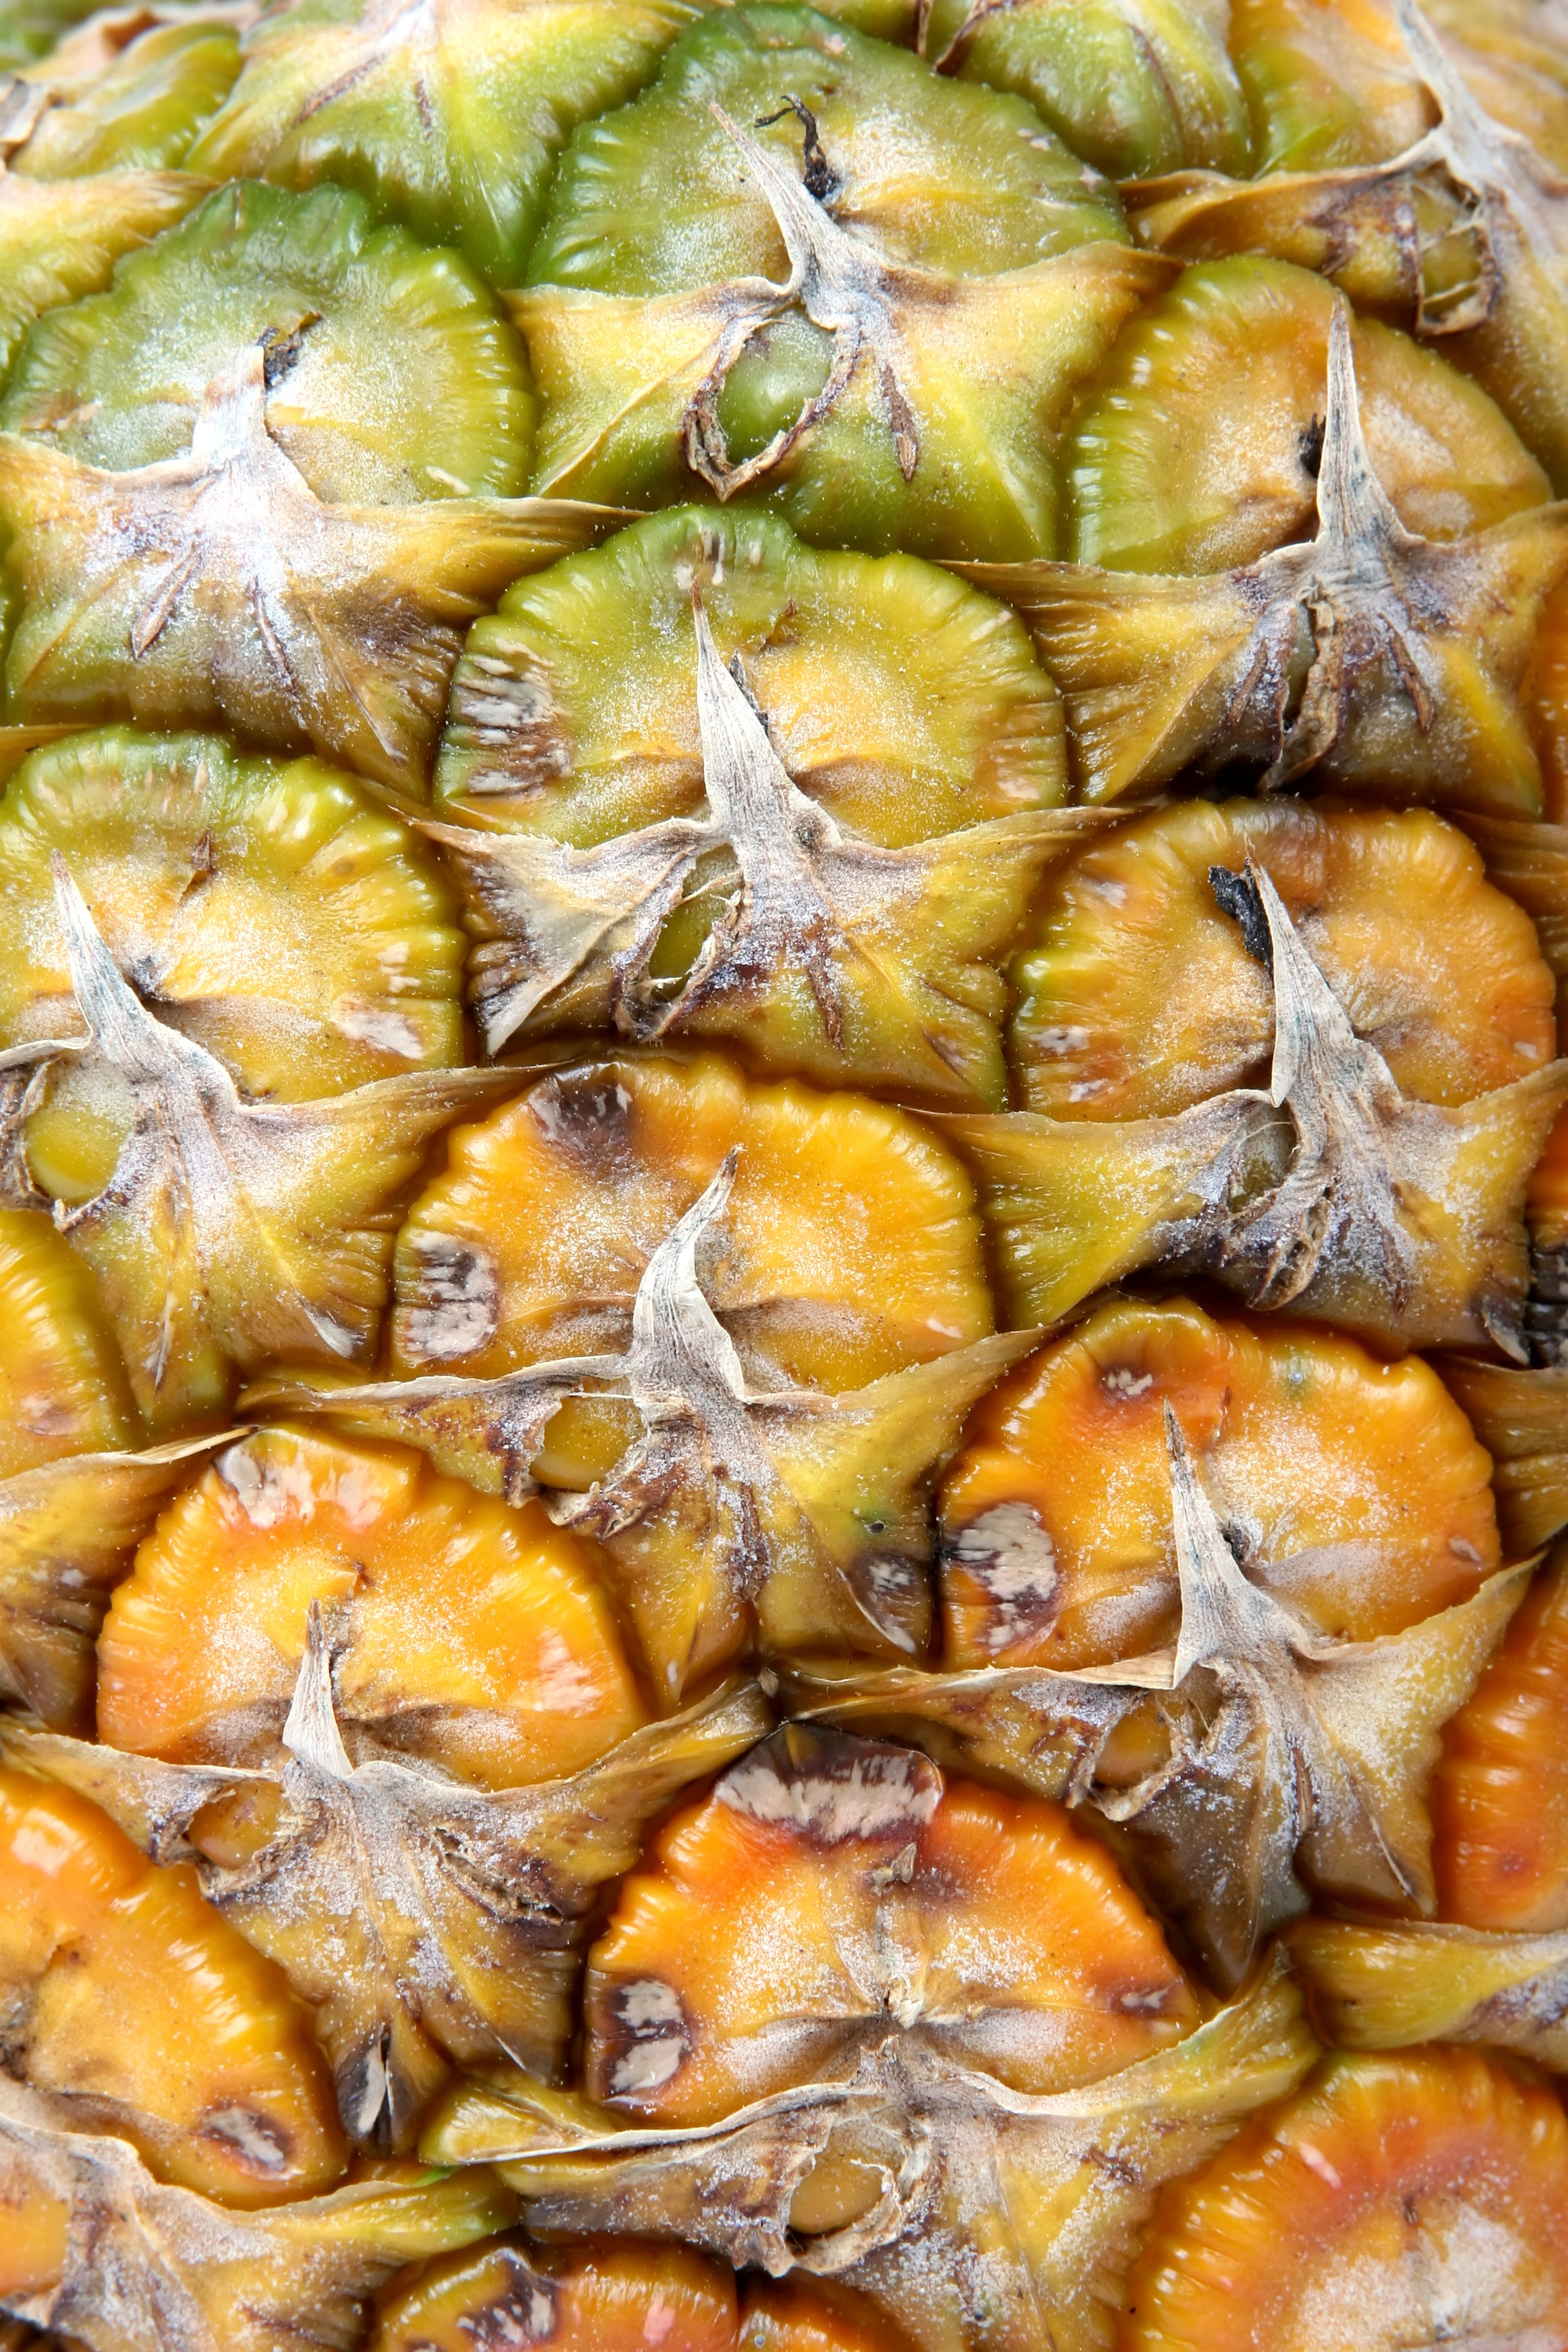
apple, plant, white, fruit, leaf, isolated, summer, pine, orange, dish, food, green, cooking, produce, vegetable, macro, natural, fresh, kitchen, weight, colorful, closeup, groceries, healthy, snack, lunch, delicious, health, pineapple, stalk, calories, nutrition, dinner, supermarket, raw, good, fiber, loss, catering, diet, organic, ingredients, picked, dieting, flowering plant, ananas, appetite, land plant, wholesome